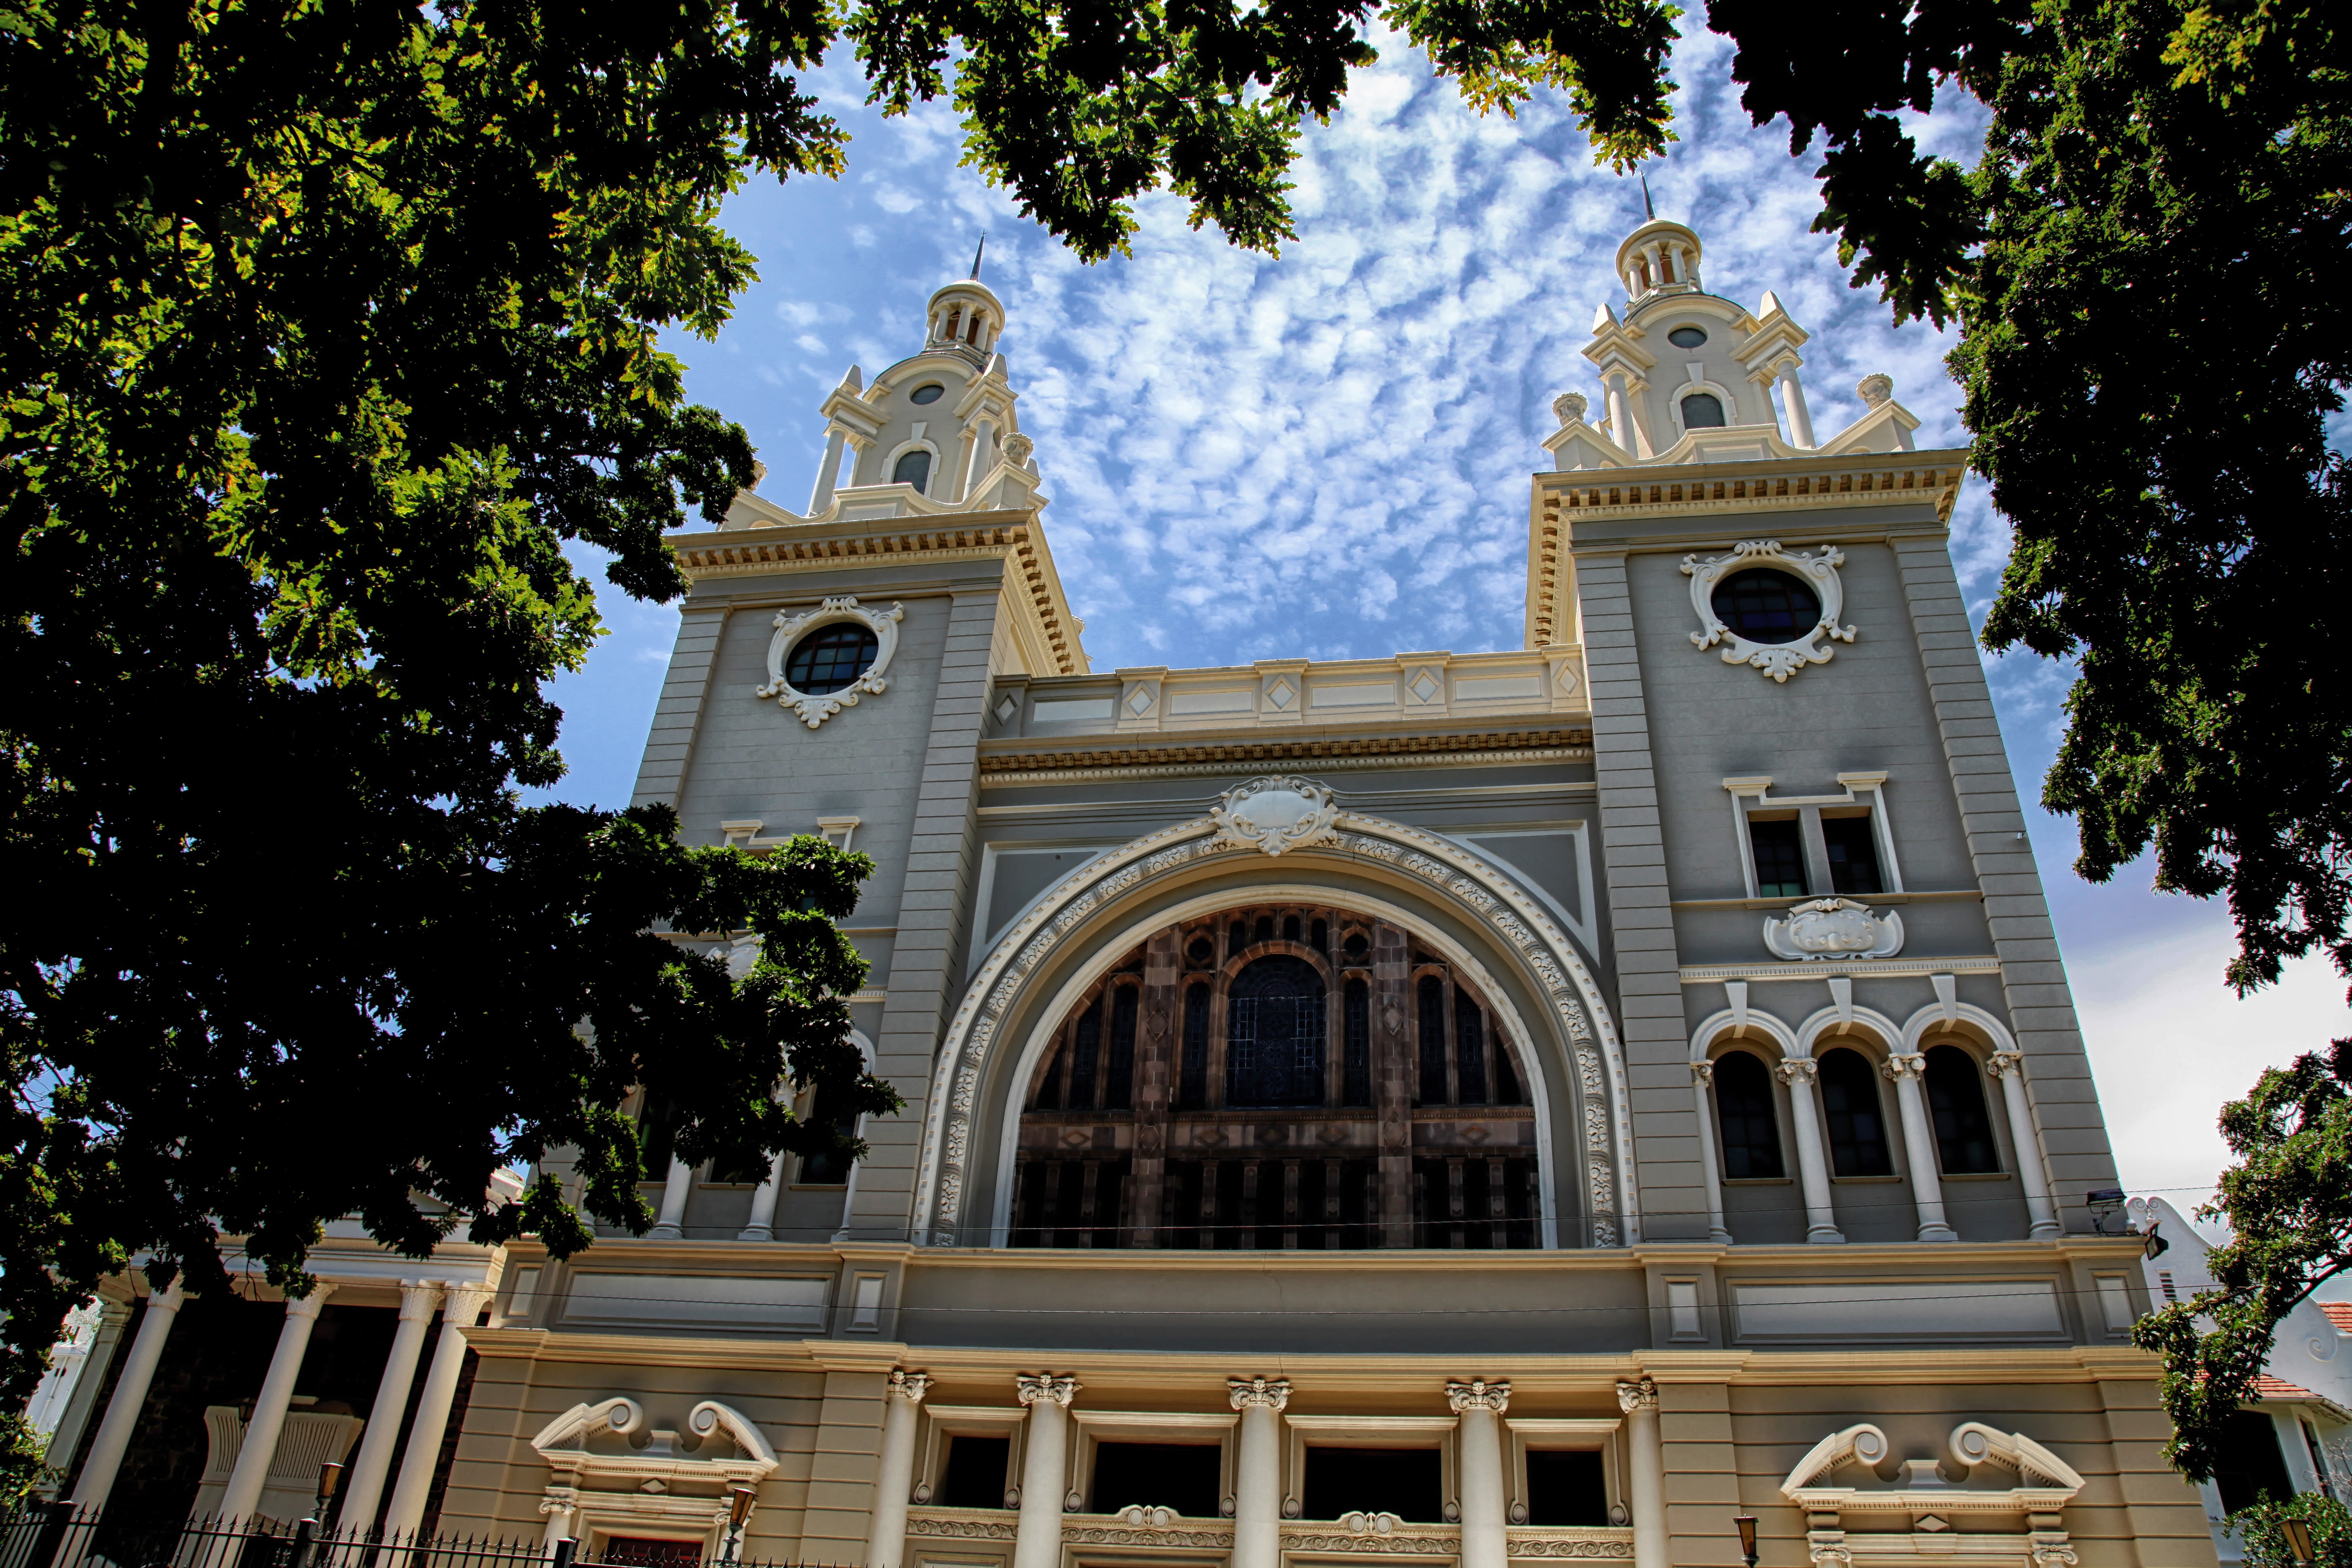
architecture, structure, sky, building, religion, landmark, facade, church, place of worship, trees, hdr, clouds, faith, synagogue, historical, estate, jewish, south africa, cape town, great synagogue